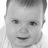
Emotion: happy